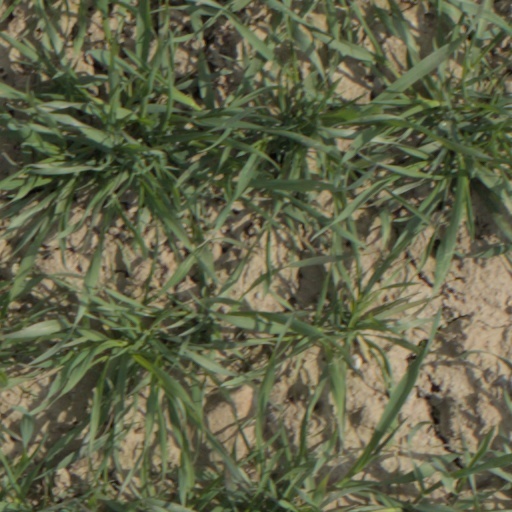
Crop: wheat